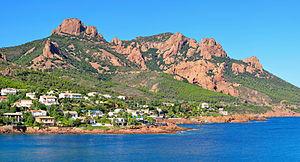
le massif de l'Esterel est un massif montagneux volcanique de faible altitude, situé en Provence sur le bord de la Méditerranée entre Cannes et Saint-Raphaël, entre le Var et les Alpes-Maritimes, dans le sud-est de la France